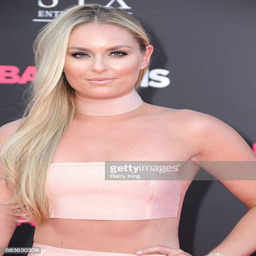
alpine skier attends the premiere